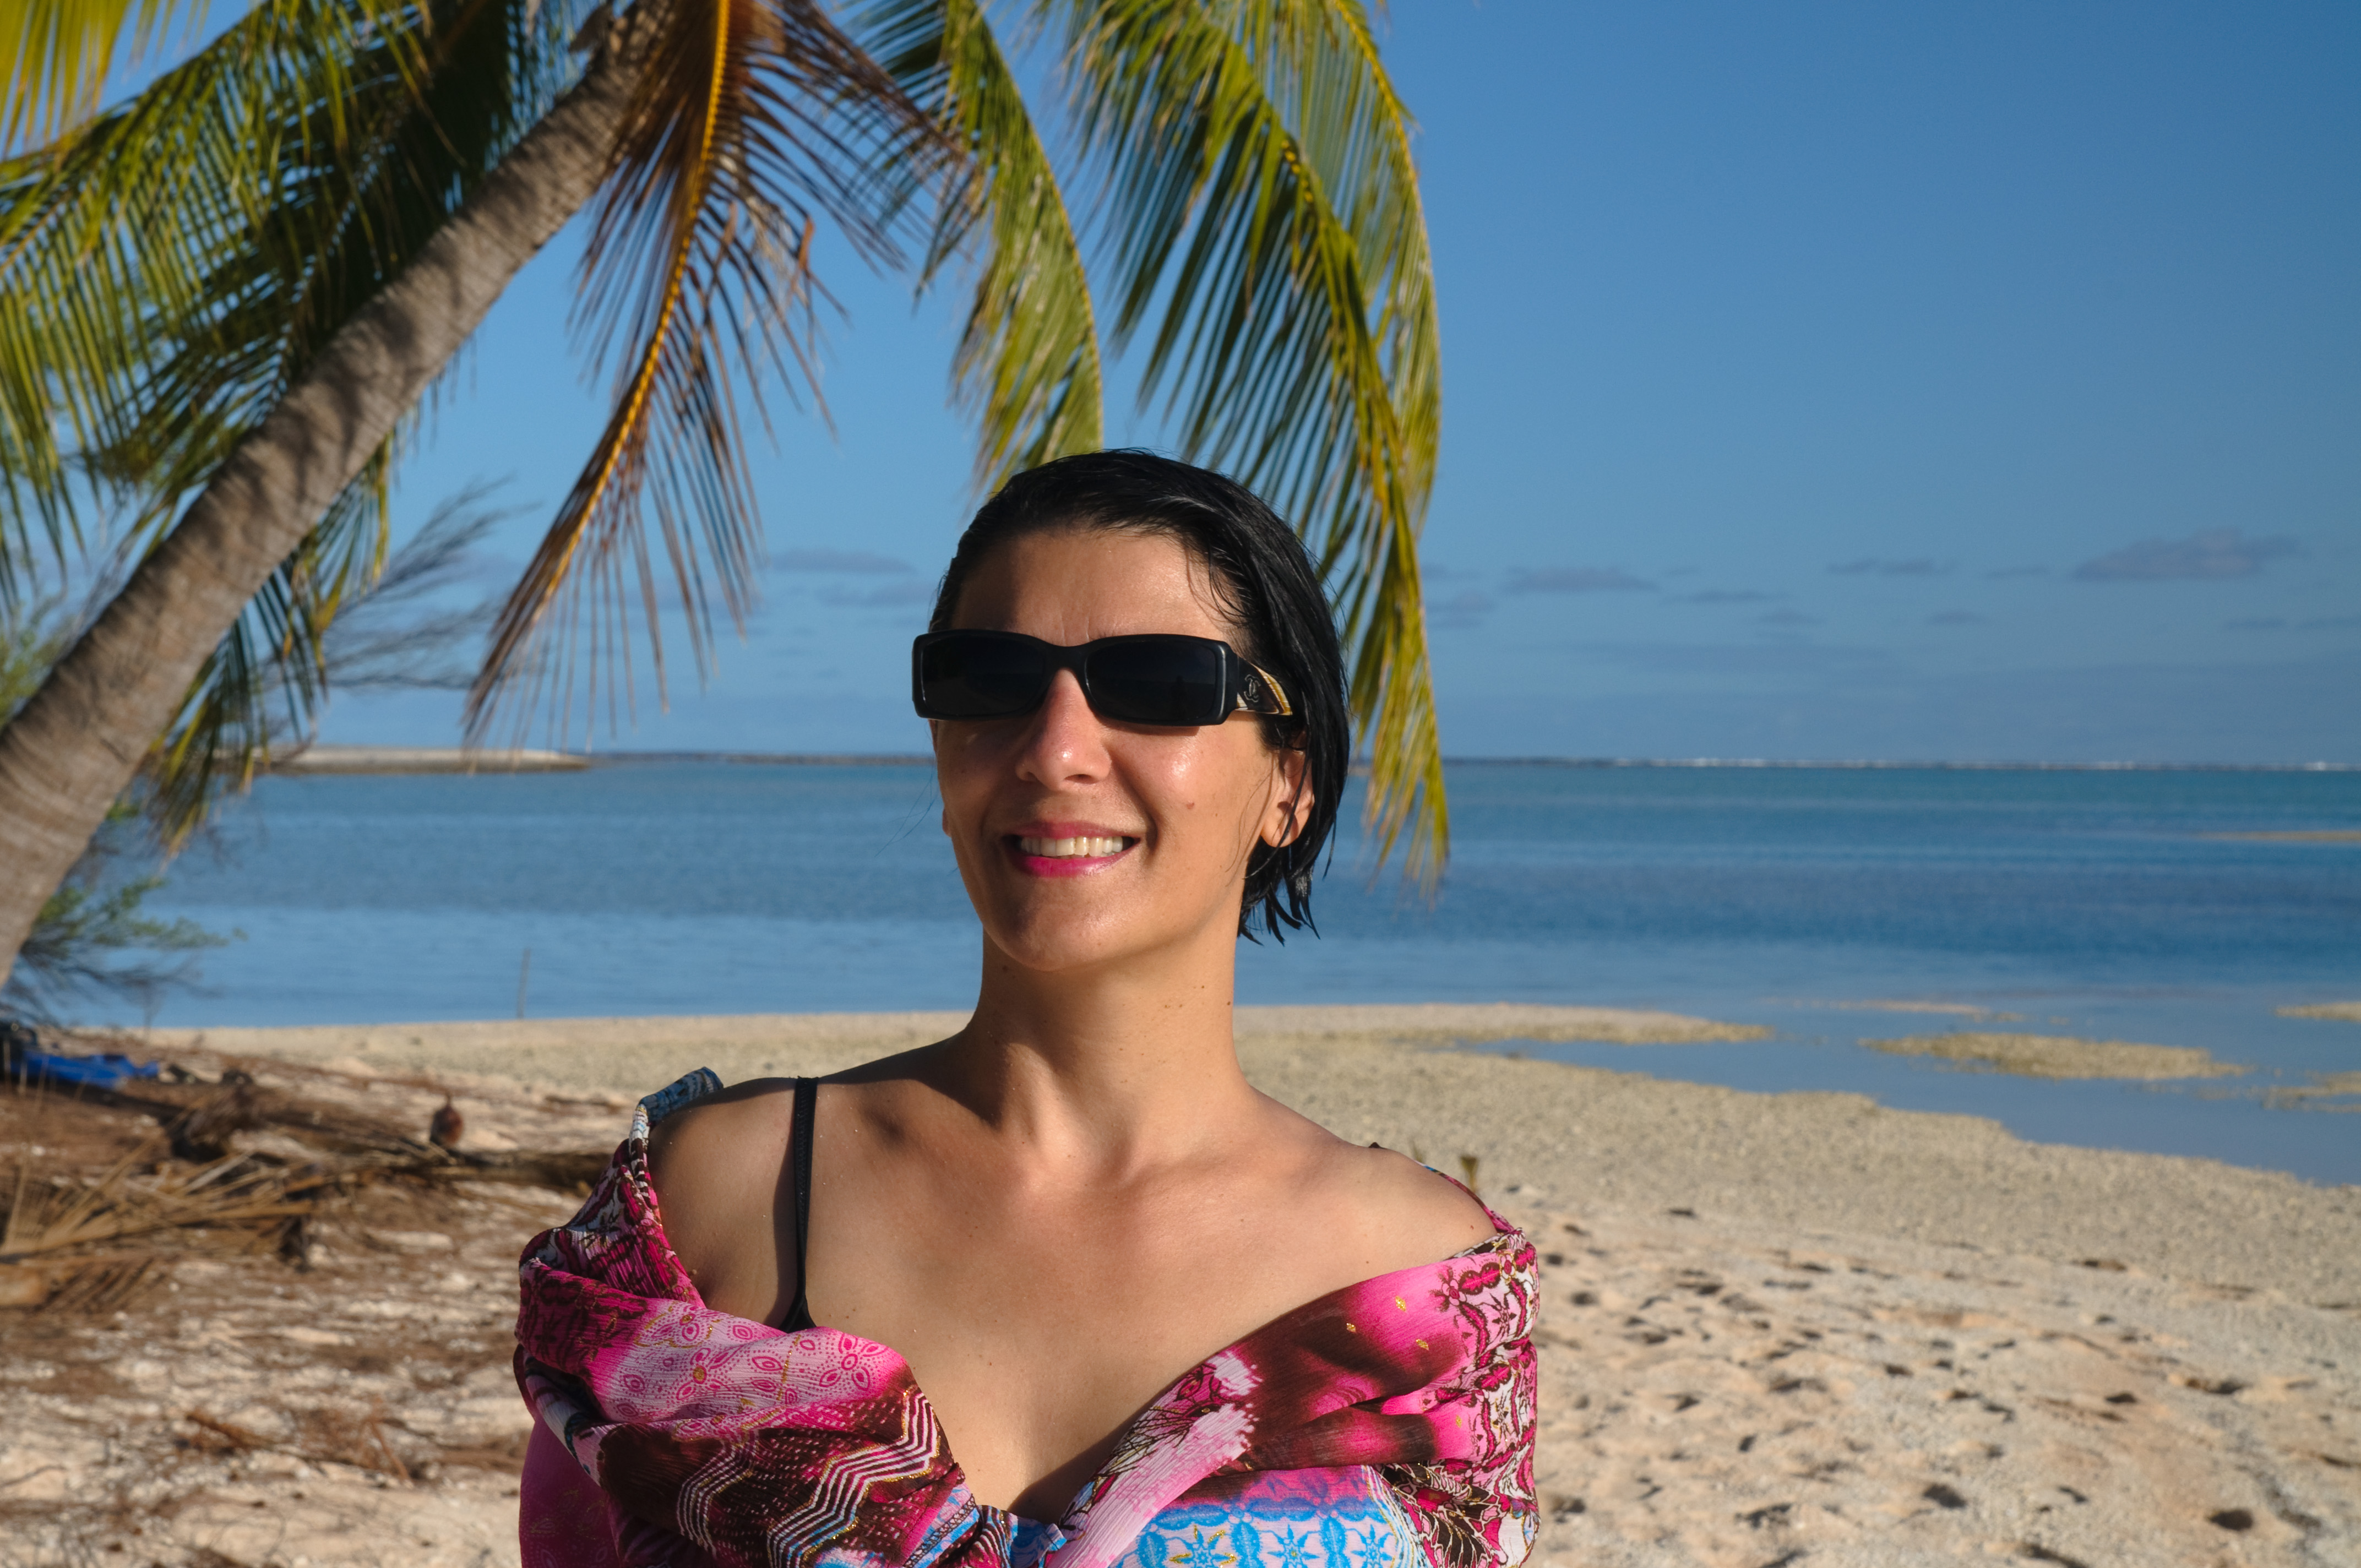
beach, sea, sand, ocean, vacation, model, blue, nikon, clothing, swimwear, beauty, caribbean, d300, polinesia, fakarava, photo shoot